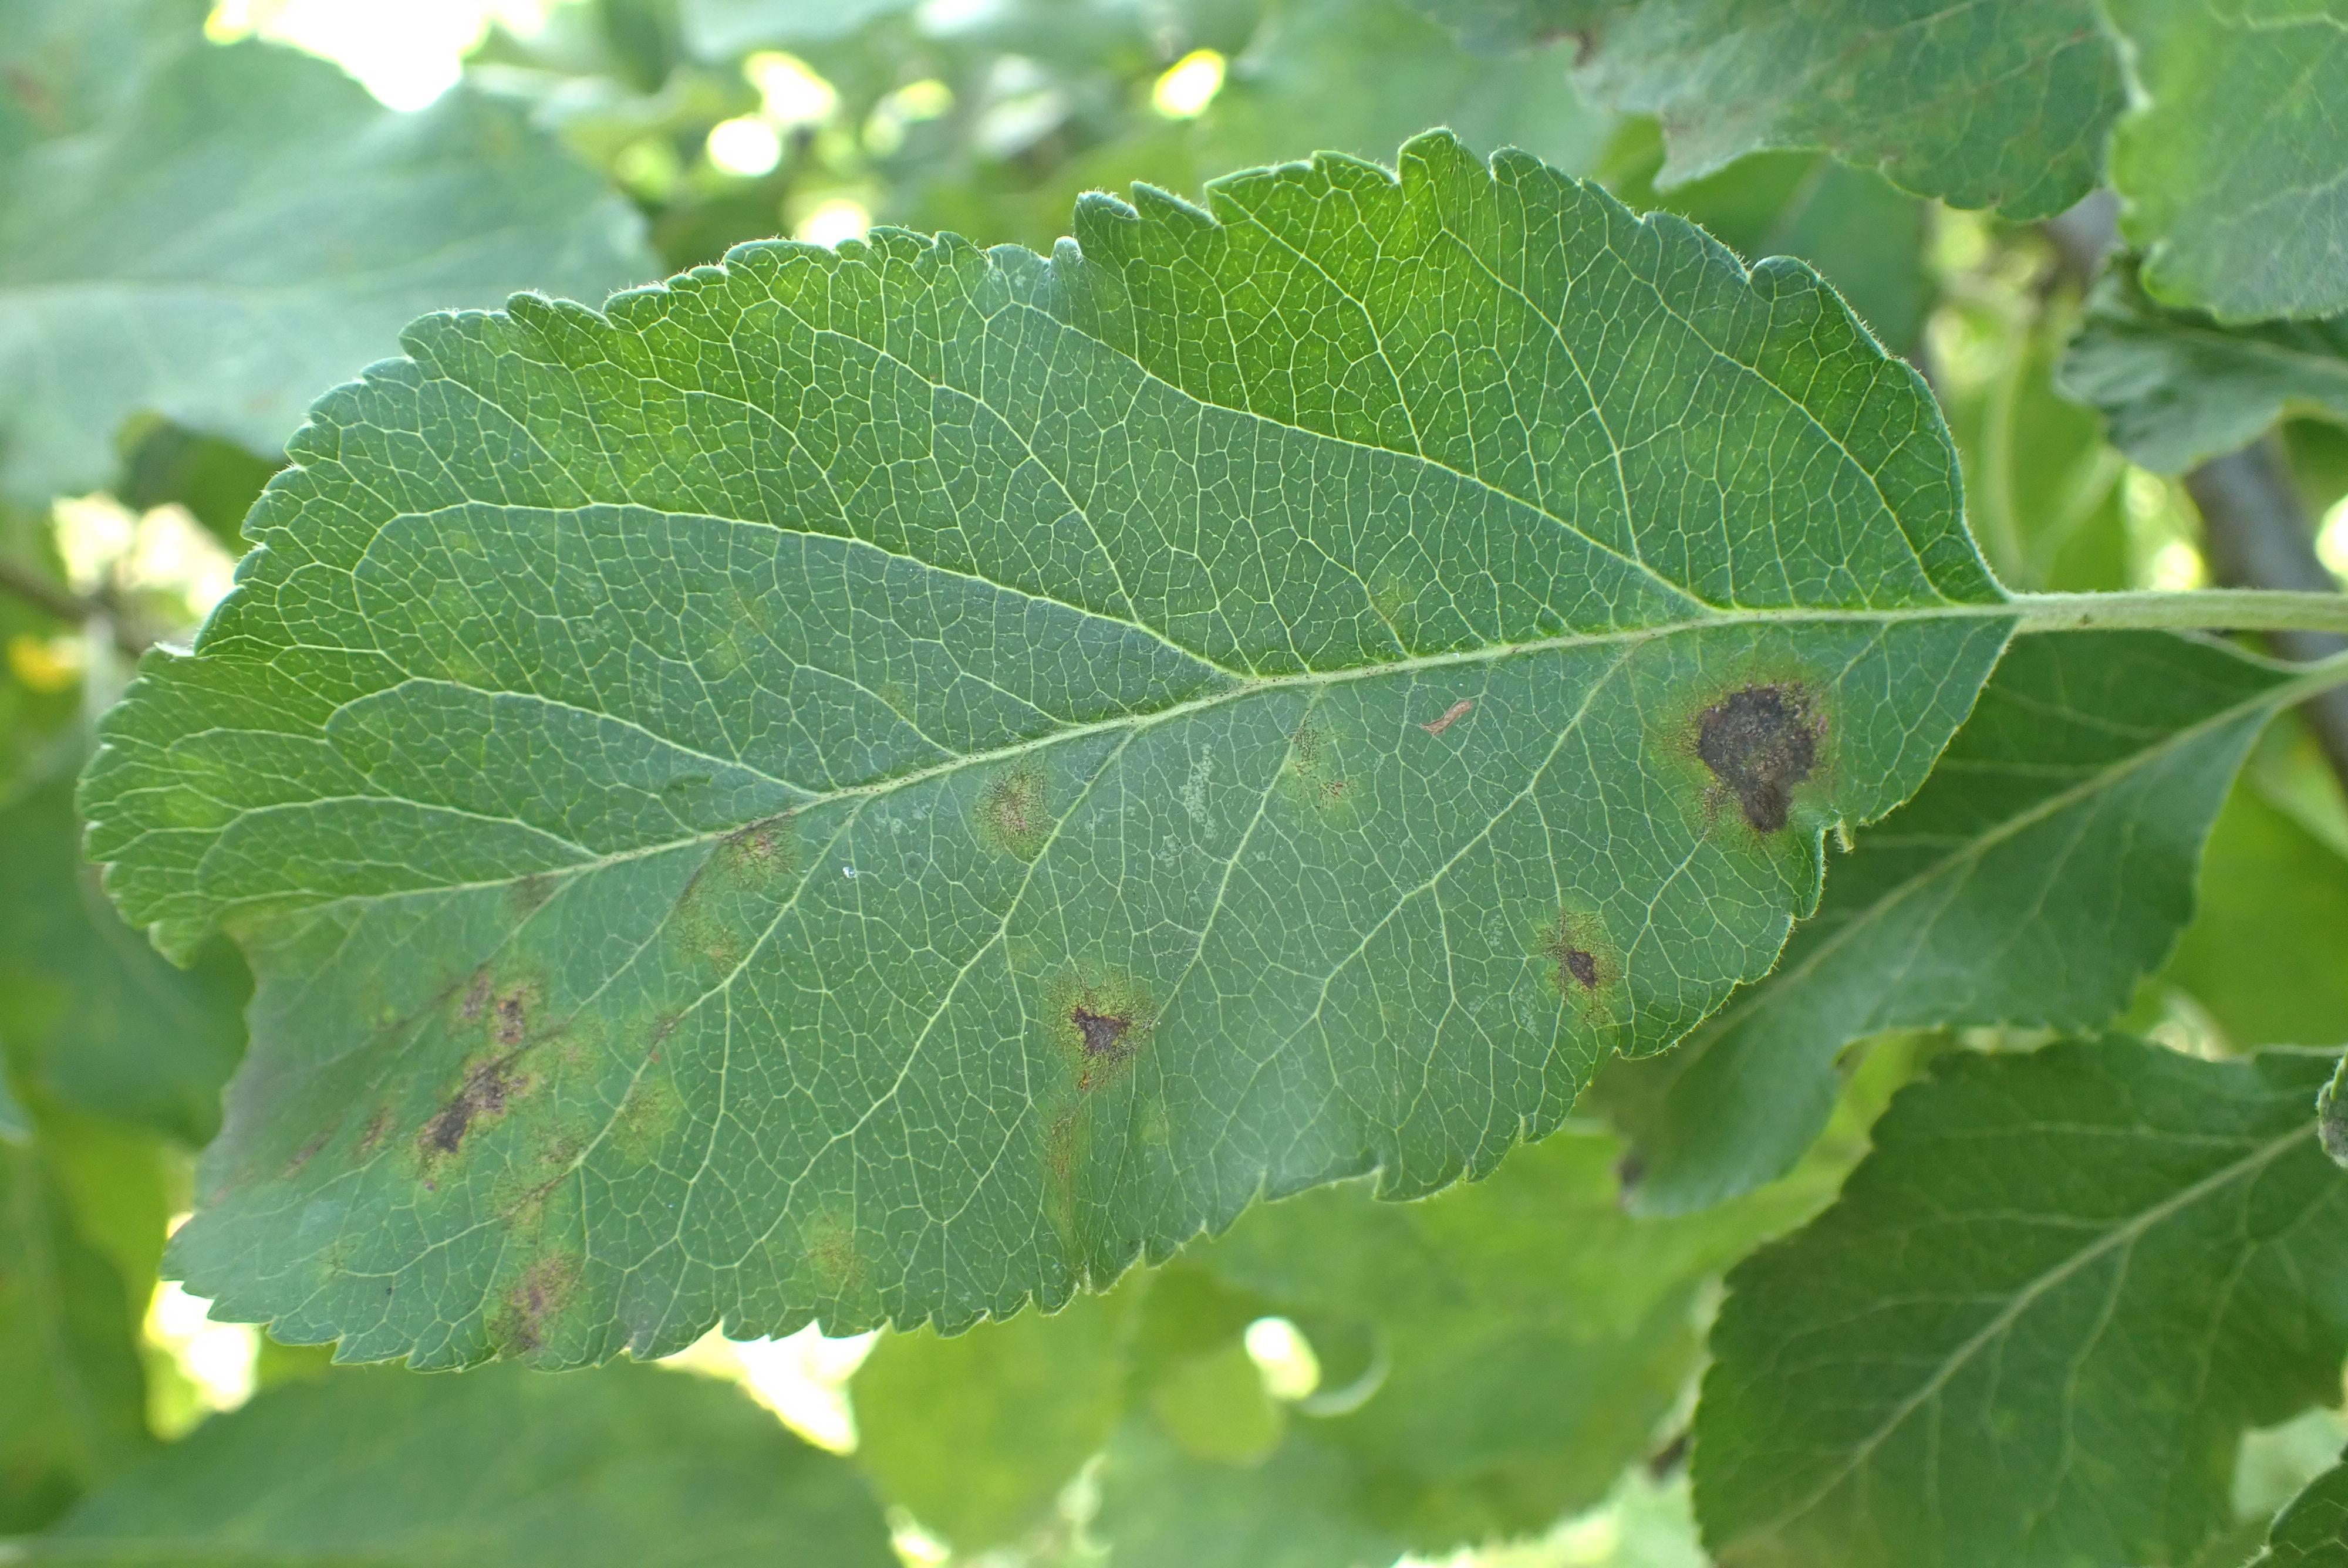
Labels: scab